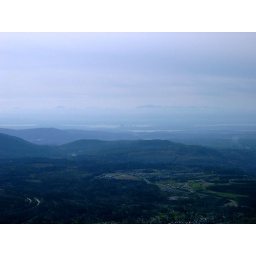
A long shot of downtown Seattle, with mountains floating above it like clouds